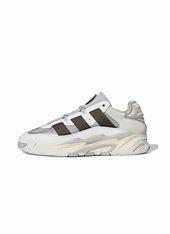
Brand: adidas
Model: originals Adidas Originals Niteball